Edward Middleton Barry

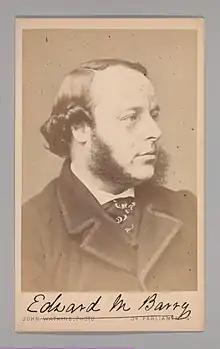

Edward Middleton Barry RA (7 June 1830 – 27 January 1880) was an English architect of the 19th century.